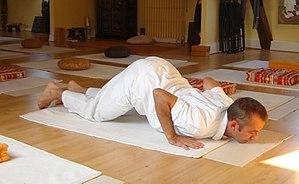
La Salutation au Soleil est un enchaînement de postures pratiqué dans le Haṭha Yoga. Il s'agit d'une salutation dans laquelle le pratiquant s'incline face au soleil levant.